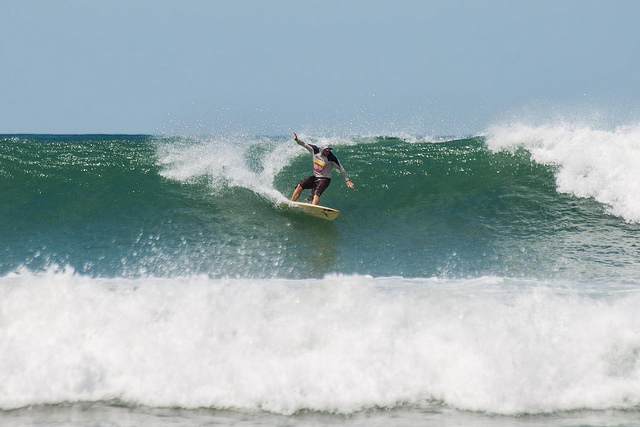
user: Given an image and a question. Answer the question in a short answer. Question: What cause that fluid to rise that high? Short Answer:
assistant: wave